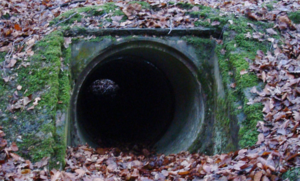
Les unités auxiliaires ou unités auxiliaires du GQG sont des unités spécialement formées, très secrètes, créées par le gouvernement du Royaume-Uni durant la Seconde Guerre mondiale, dans le but de résister à l'occupation prévue du Royaume-Uni par l'Allemagne nazie, après l'invasion planifiée sous le nom de code Opération Seelöwe. Ayant eu l'avantage de voir la chute des nations continentales, le Royaume-Uni a été le seul pays, pendant la guerre, qui a pu créer un tel mouvement de résistance préalablement à une invasion.